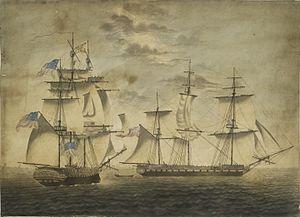
Le combat de la Shannon et de la Chesapeake, parfois appelé bataille de Boston Harbour, est une bataille navale livrée le 1ᵉʳ juin 1813, au large de Boston, pendant la guerre anglo-américaine de 1812. Durant ce bref affrontement, plus de 80 hommes sont tués. Il s'agit du seul affrontement de la guerre entre deux frégates de même taille.